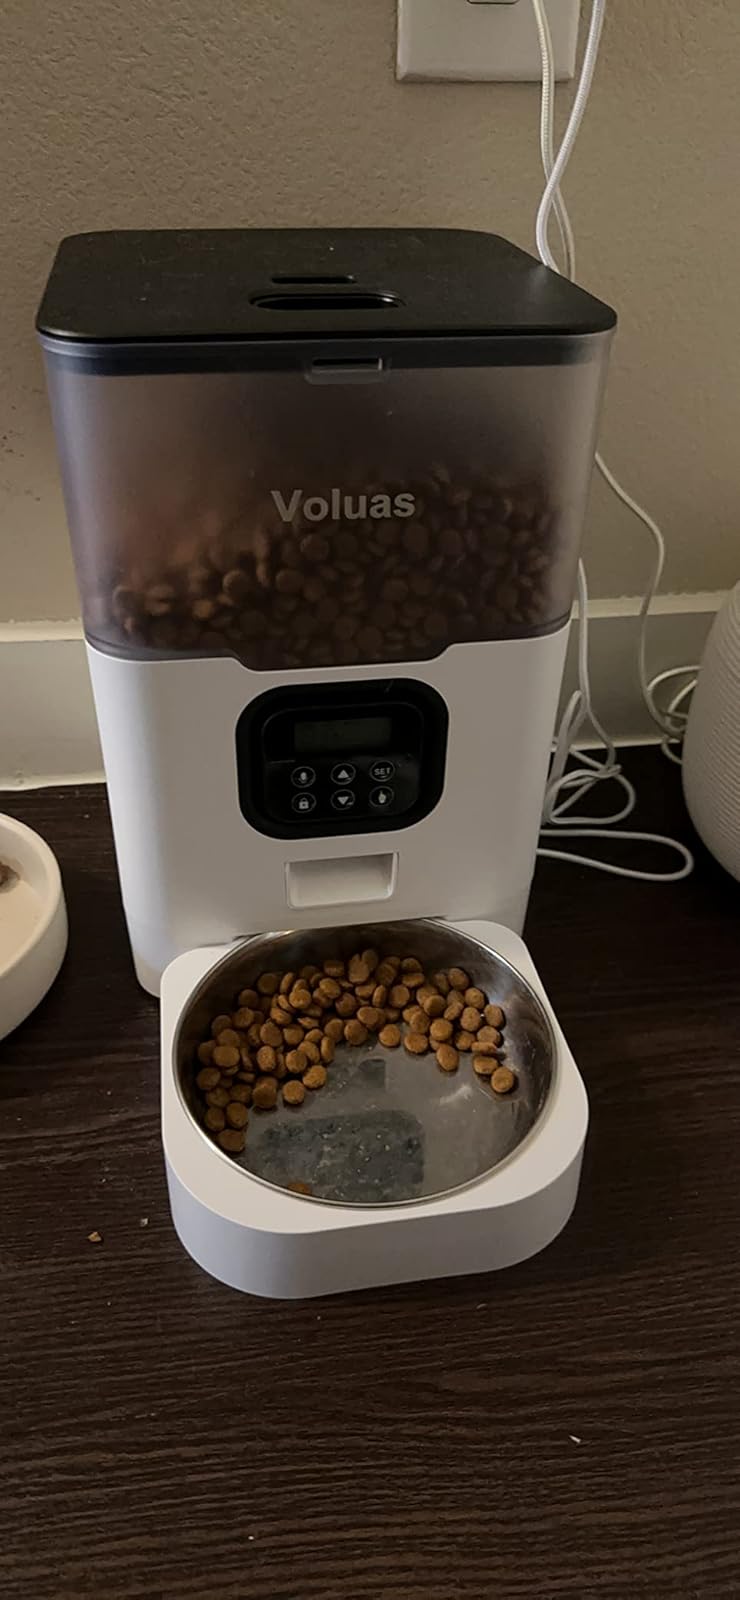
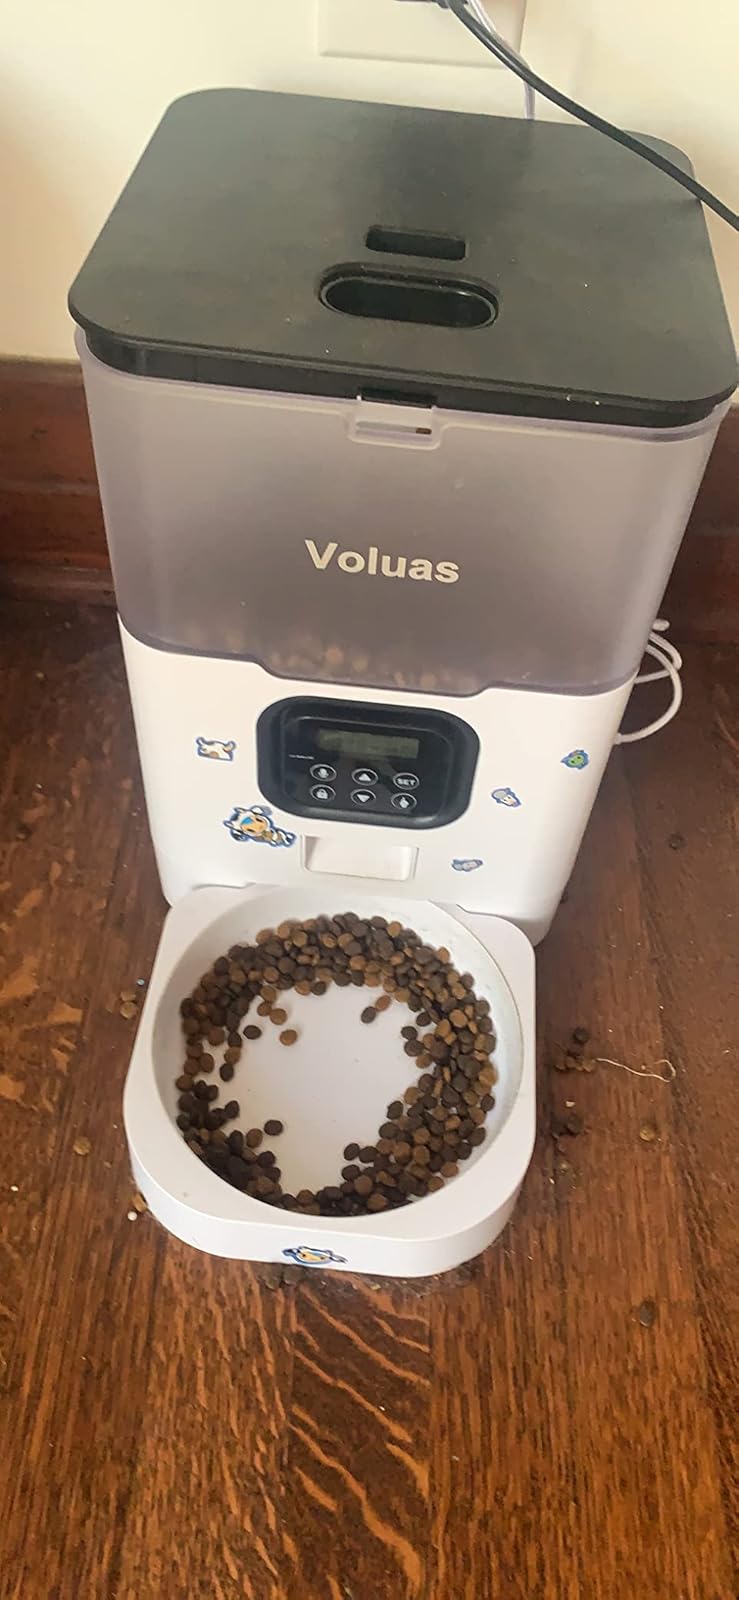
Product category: items_feeder
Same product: yes